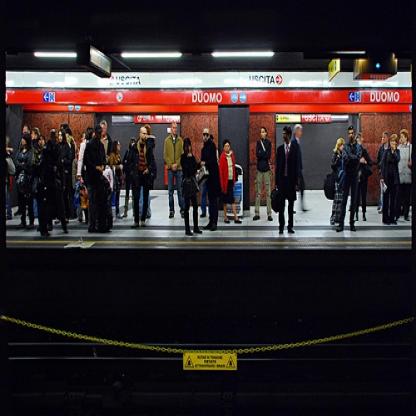
Scene: Indoor